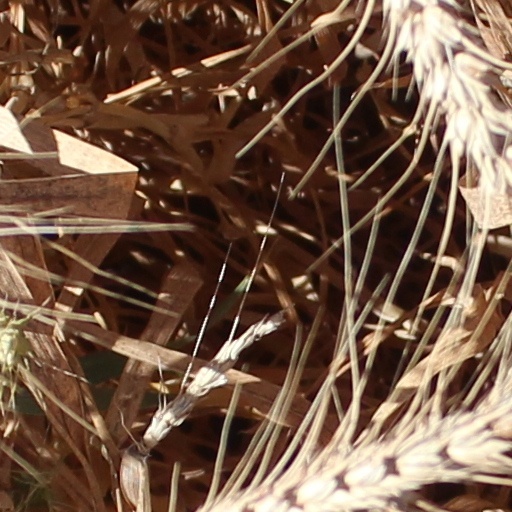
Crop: wheat